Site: brandenburg
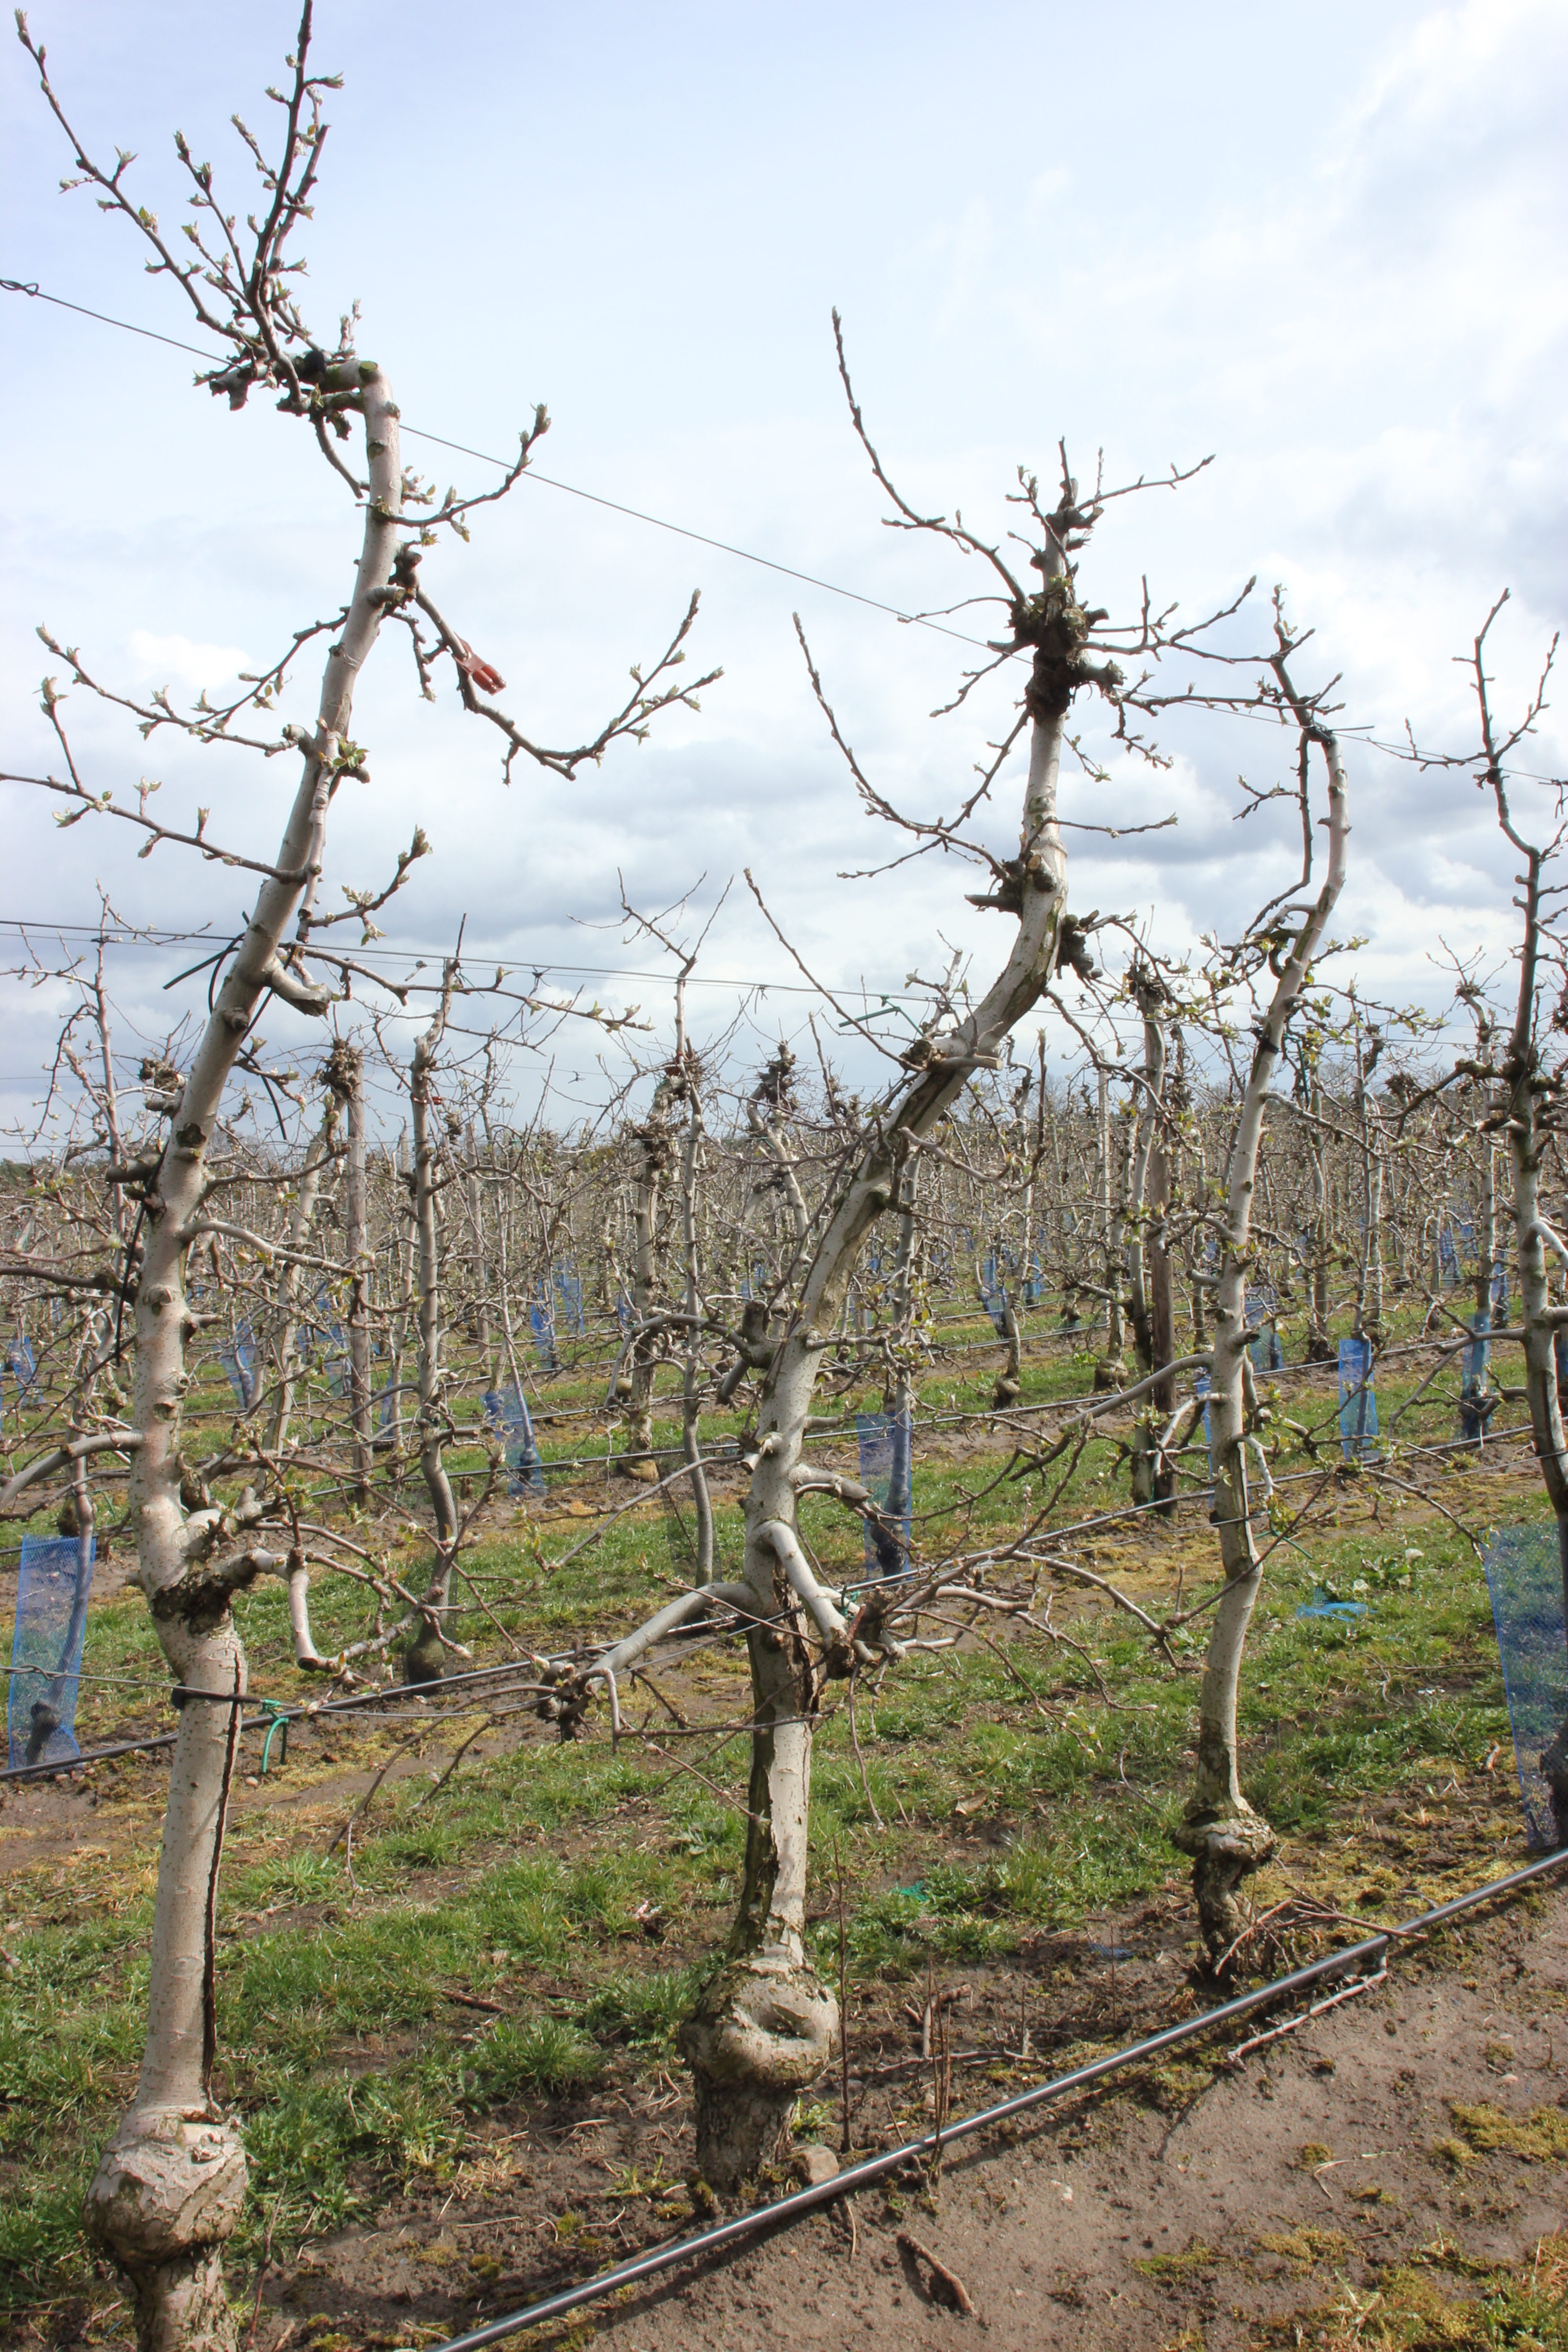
Growth stage (BBCH 55): Inflorescence emergence